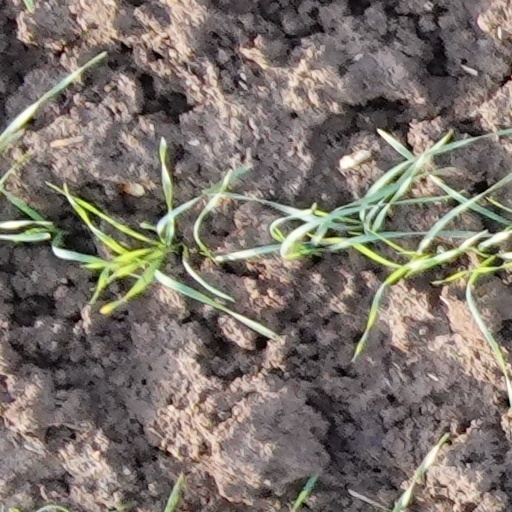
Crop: wheat